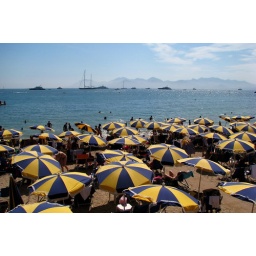
One of the beaches in Cannes. Assorted blue and yellow sun umbrellas.